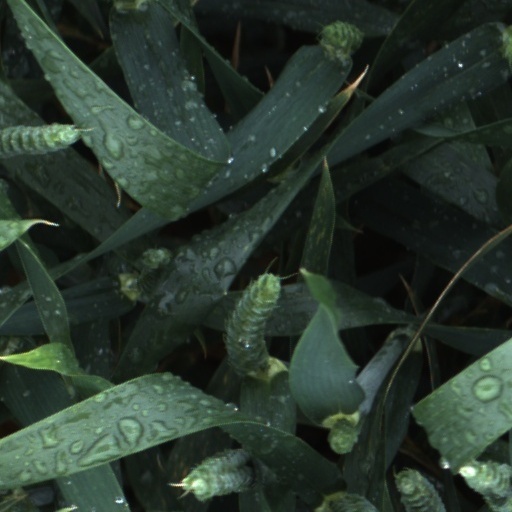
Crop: wheat